Surma people

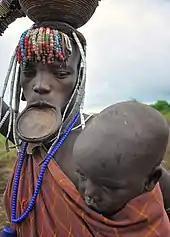
Surma woman with lip plug

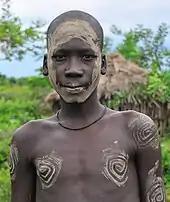
Surma man with body art

The Suri groups share a similar culture and show social and historical kinship with the Mursi and Me'en groups. Their homeland is relatively remote, located in semi-arid plains, valleys and foothills.